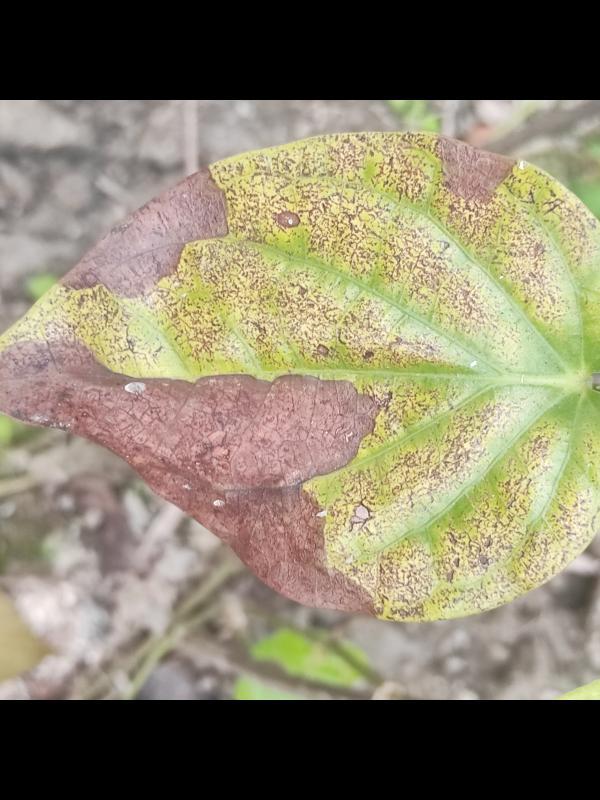
Label: Fungal_Brown_Spot_Disease